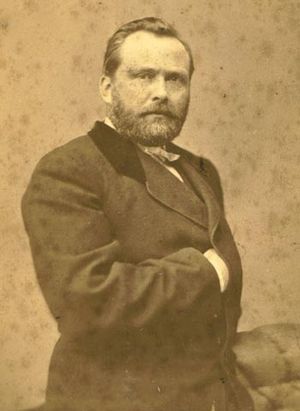
Jens Nørregaard (højskolemand)
Jens Nørregaard.
Højskoleforstander for Testrup højskole Jens Nørregård (1866-1908)
Jens Nørregaard var en dansk højskolemand. Han stiftede i 1866 Testrup Højskole sammen med Christoffer Baagø. Nørregaard var cand.theol. og officer.